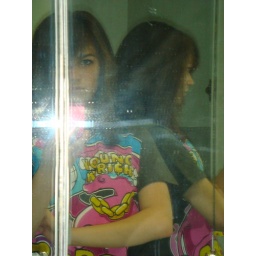
me and my terrible camerai was in a four wall mirror room though